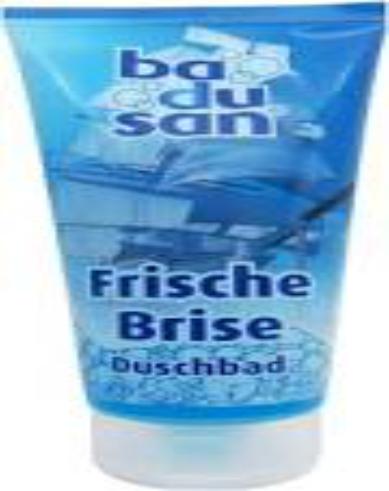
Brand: Frische Brise
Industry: Necessities